Alter Druyanov

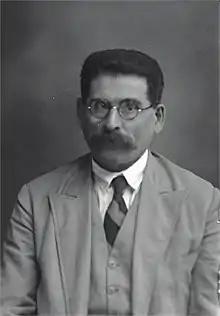
Alter Druyanov, 1938

Alter Druyanov (July 6, 1870 – May 10, 1938) was a Russian Jewish writer, editor, translator, folklorist, journalist, historian of early Zionism, and Zionist activist. His pen name derived from his birthplace, Druya, was variously transliterated as Druyanow, Drujanow, etc.) He wrote both in Yiddish and Hebrew languages.